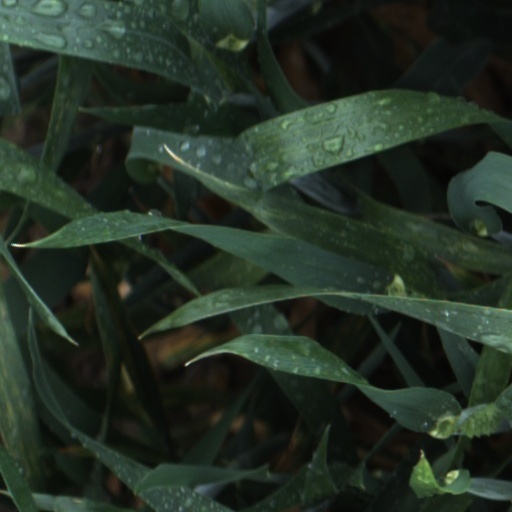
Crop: wheat